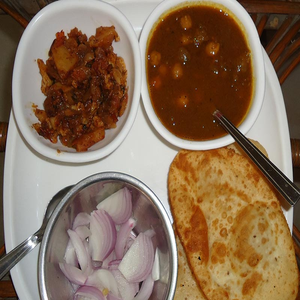
Dish: cholebhature